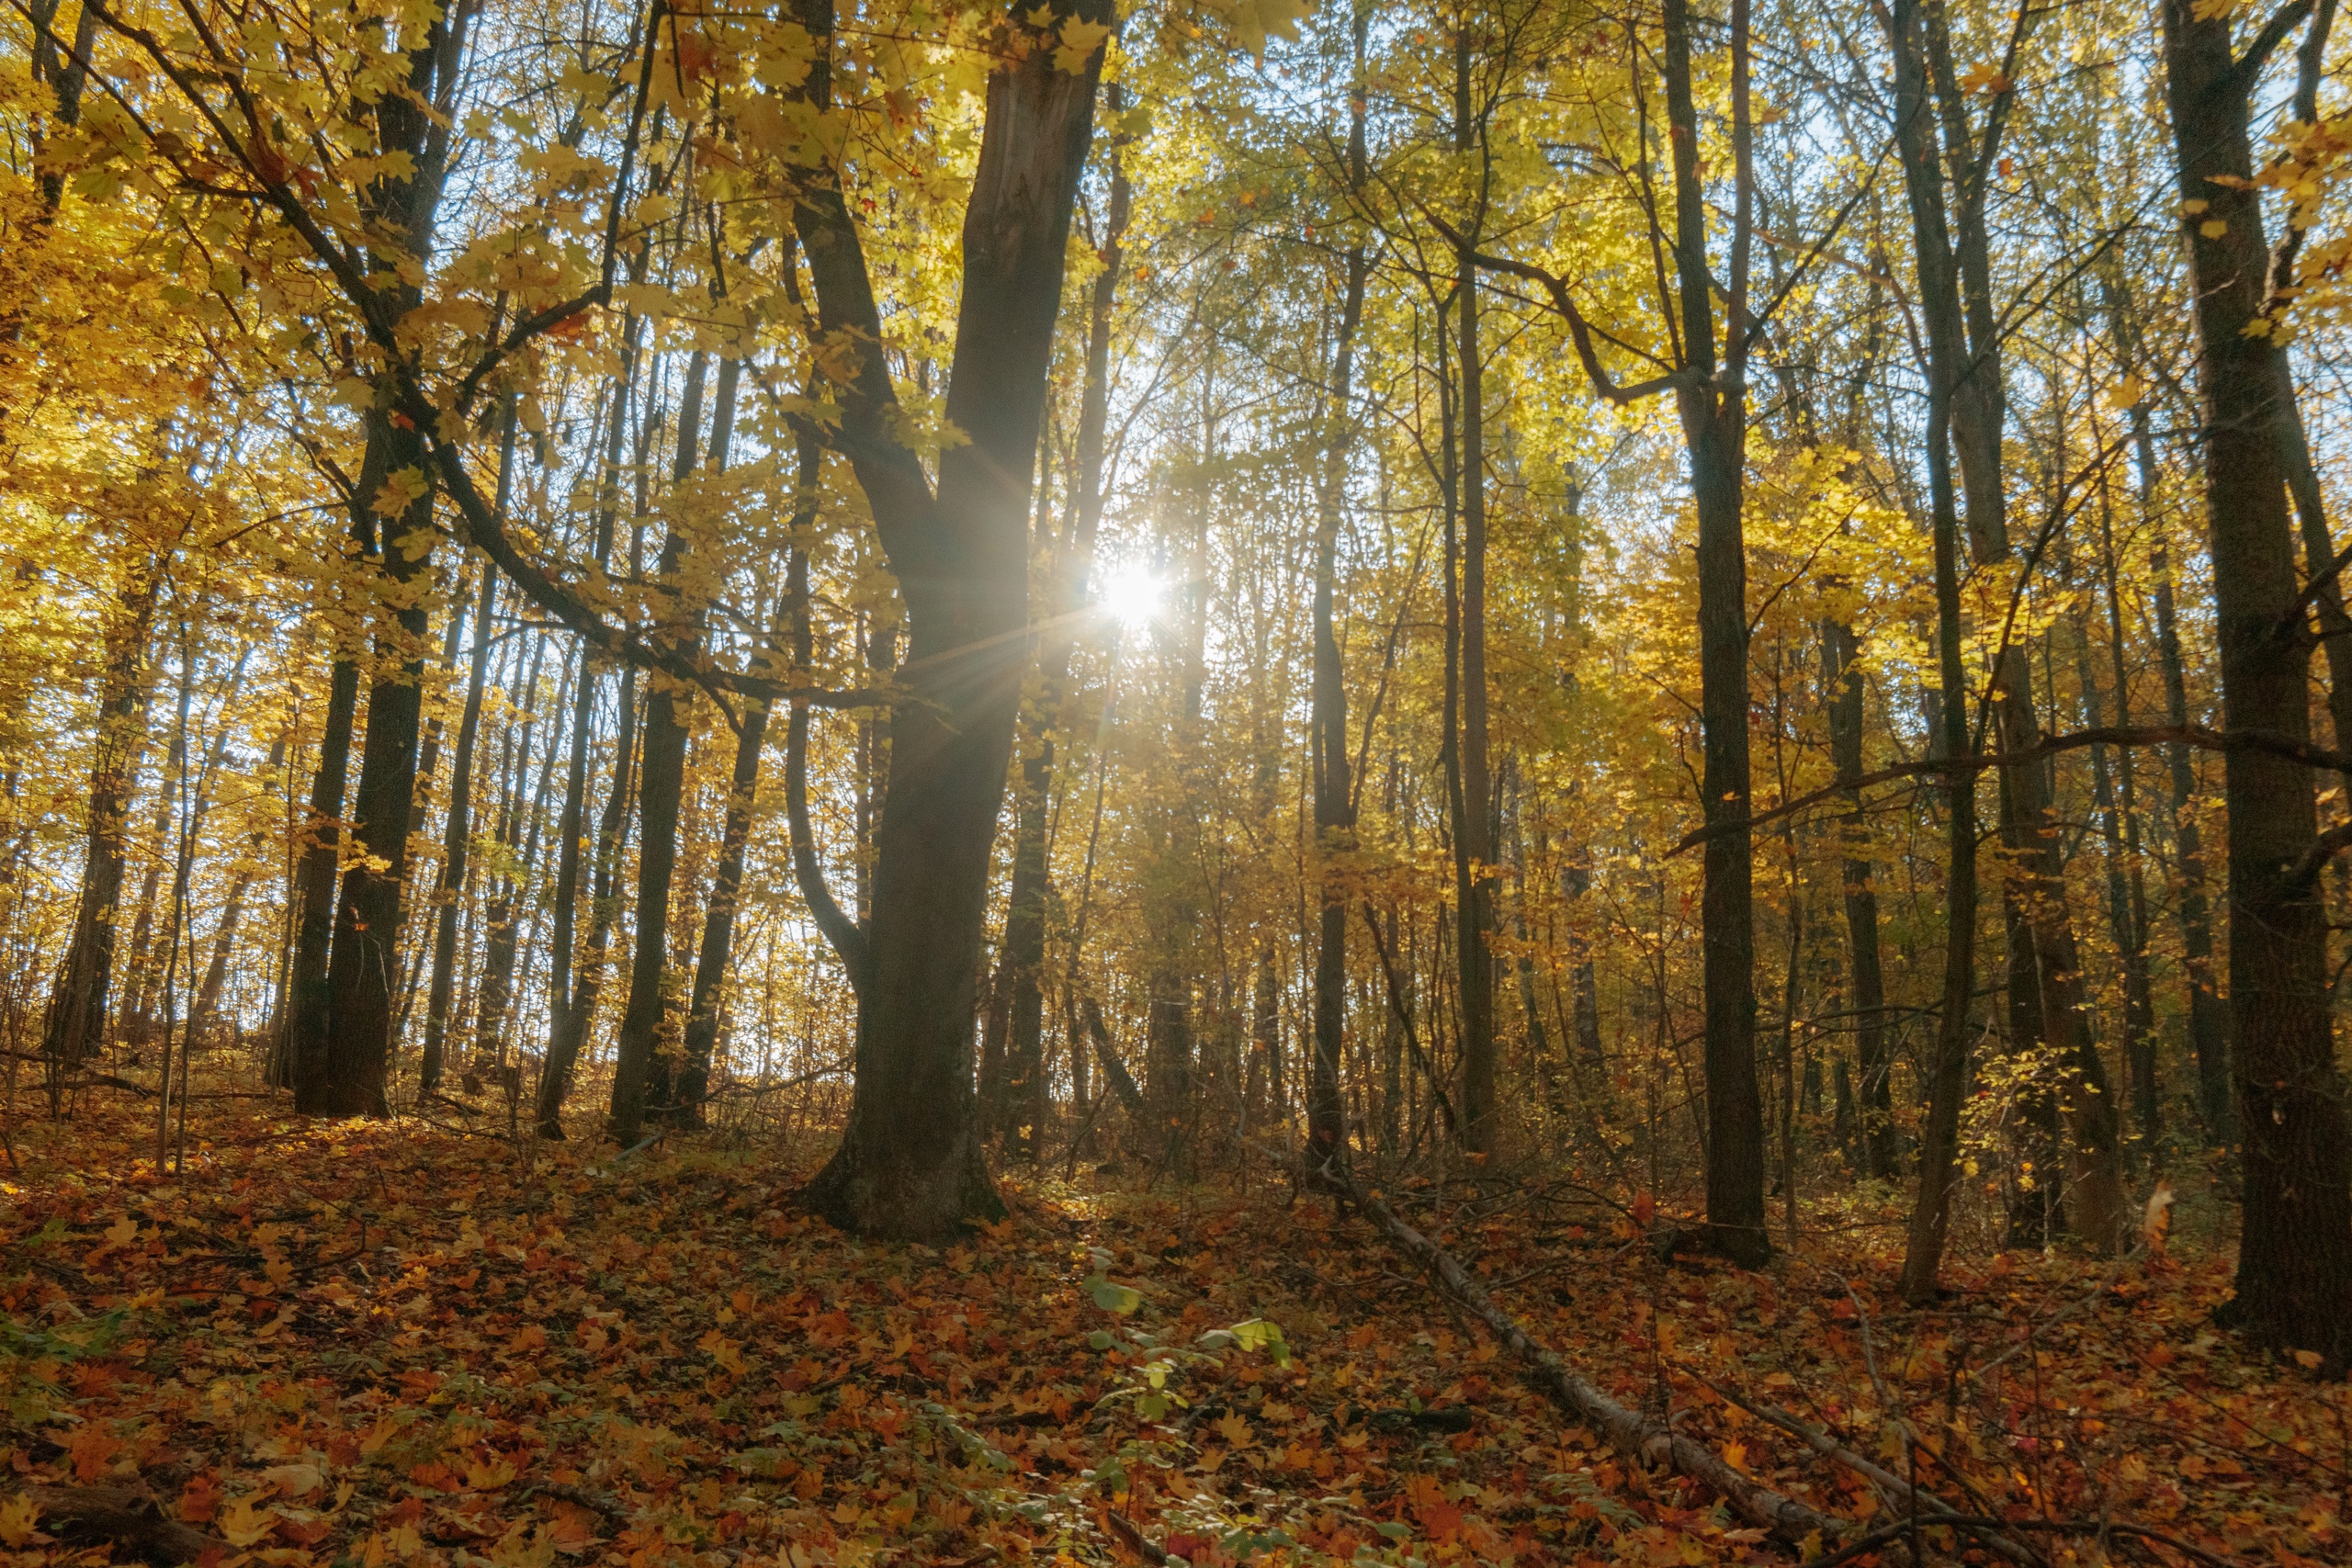
forest, autumn, brown, leaf, People in nature, wood, branch, natural landscape, yellow, twig, sunlight, trunk, tree, biome, landscape, deciduous, grass, Tints and shades, woodland, temperate broadleaf and mixed forest, terrestrial plant, grove, old growth forest, Northern hardwood forest, tropical and subtropical coniferous forests, spruce fir forest, jungle, plant stem, plant, lens flare, temperate coniferous forest, path, valdivian temperate rain forest, sky, evening